Handspring Puppet Company

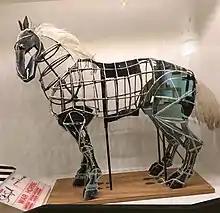
The maquette for the horse Joey from the National Theatre production. The puppets were made by the Handspring Puppet Company. This scale model was a gift to writer Sir Michael Morpurgo, author of "War Horse."

The Handspring Puppet Company achieved critical acclaim when "War Horse" featuring life-size puppets they had created, premiered at the Royal National Theatre in South Bank, London, on 17 October 2007. Kohler and Jones worked with directors Marianne Elliott and Tom Morris and choreographer Toby Sedgwick to design and construct life-sized horse puppets, each controlled by three actors. Two actors operate the legs and a third controls the head and neck, with all three actors providing a variety of sound effects. The company won an Olivier Award, Evening Standard Theatre Award and London Critics' Circle Theatre Award. The show transferred to the West End on 28 March 2009, and on 15 March 2011, it premiered on Broadway at the Vivian Beaumont Theater in New York City. The play has been performed globally to nearly eight million people worldwide.